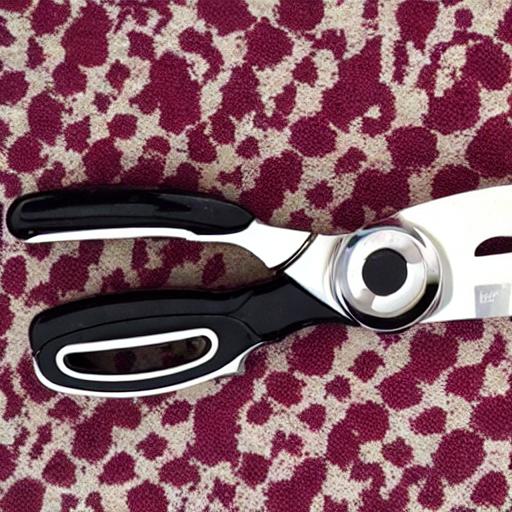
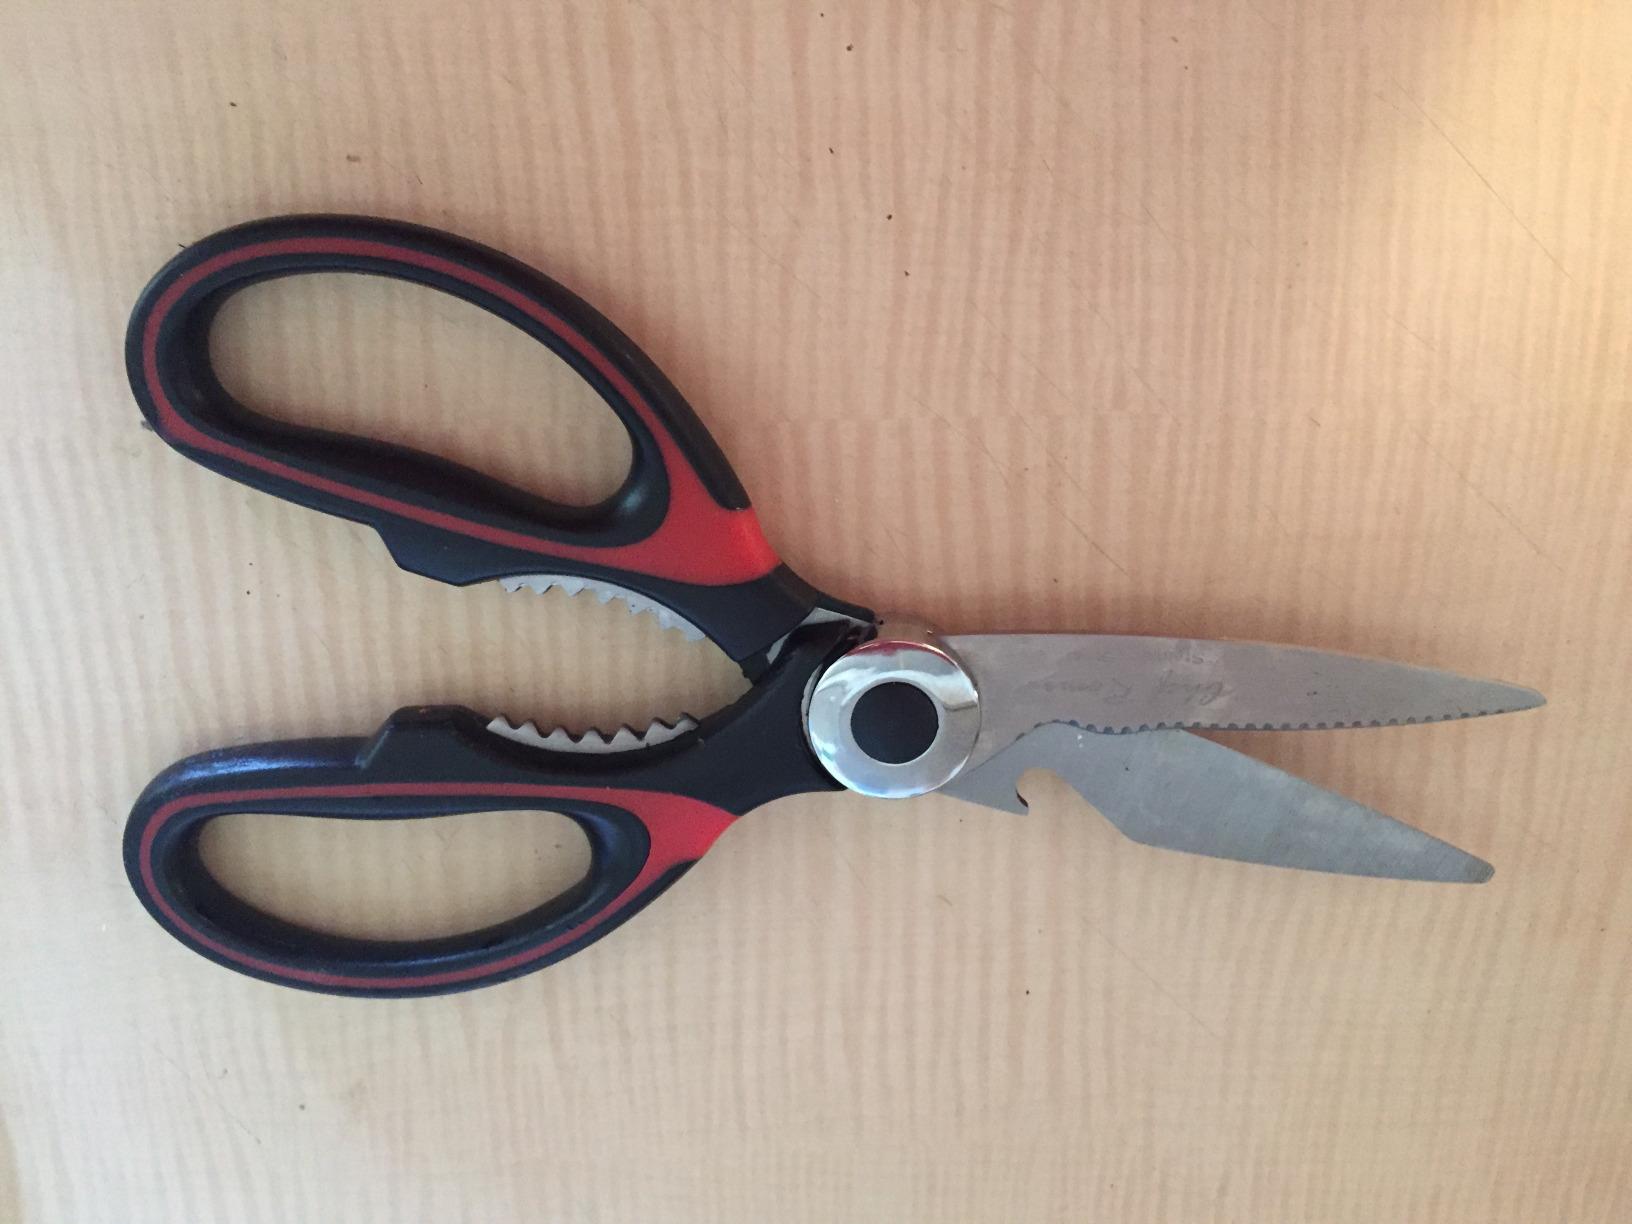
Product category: items_knife
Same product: no